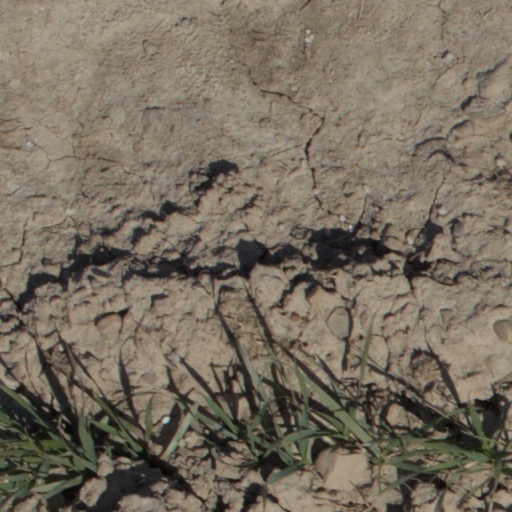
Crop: wheat